Love Cycle

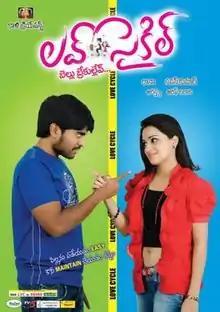
Poster

Love Cycle is a 2013 Telugu language romantic comedy film directed by Sapan Kumar starring Mangam Srinivas and Reshma Rathore.